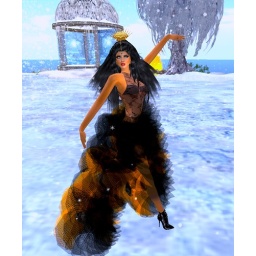
model and photographer : Agy. dress: tiger by Anubis Hartunian. hair : sky everett (rework by agy lol)) shoes : BAX